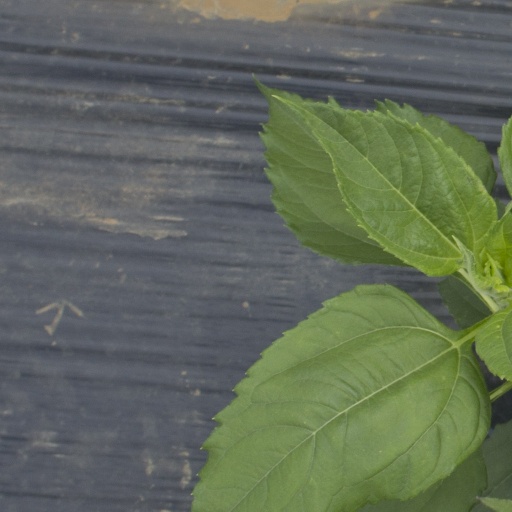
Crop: Jerusalem artichoke